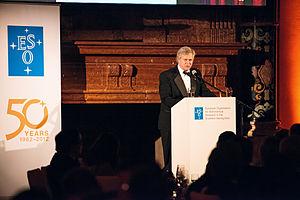
Le professeur Brian Schmidt, lauréat du prix Nobel 2011, prononçant un discours lors du gala célébrant le 50e anniversaire de l'ESO. L'événement eu lieu le soir du 11 octobre 2012, dans la Kaisersaal de la Munich Residenz en Allemagne.
Brian Paul Schmidt né le 24 février 1967 à Missoula, dans le Montana, est un cosmologiste d'origine américaine actuellement en poste à l'université nationale australienne. Il a été le responsable de l'équipe du High-Z supernovae search team qui en 1998 a mis en évidence le phénomène d'accélération de l'expansion de l'univers, conjointement avec l'équipe concurrente du Supernova Cosmology Project menée par Saul Perlmutter.